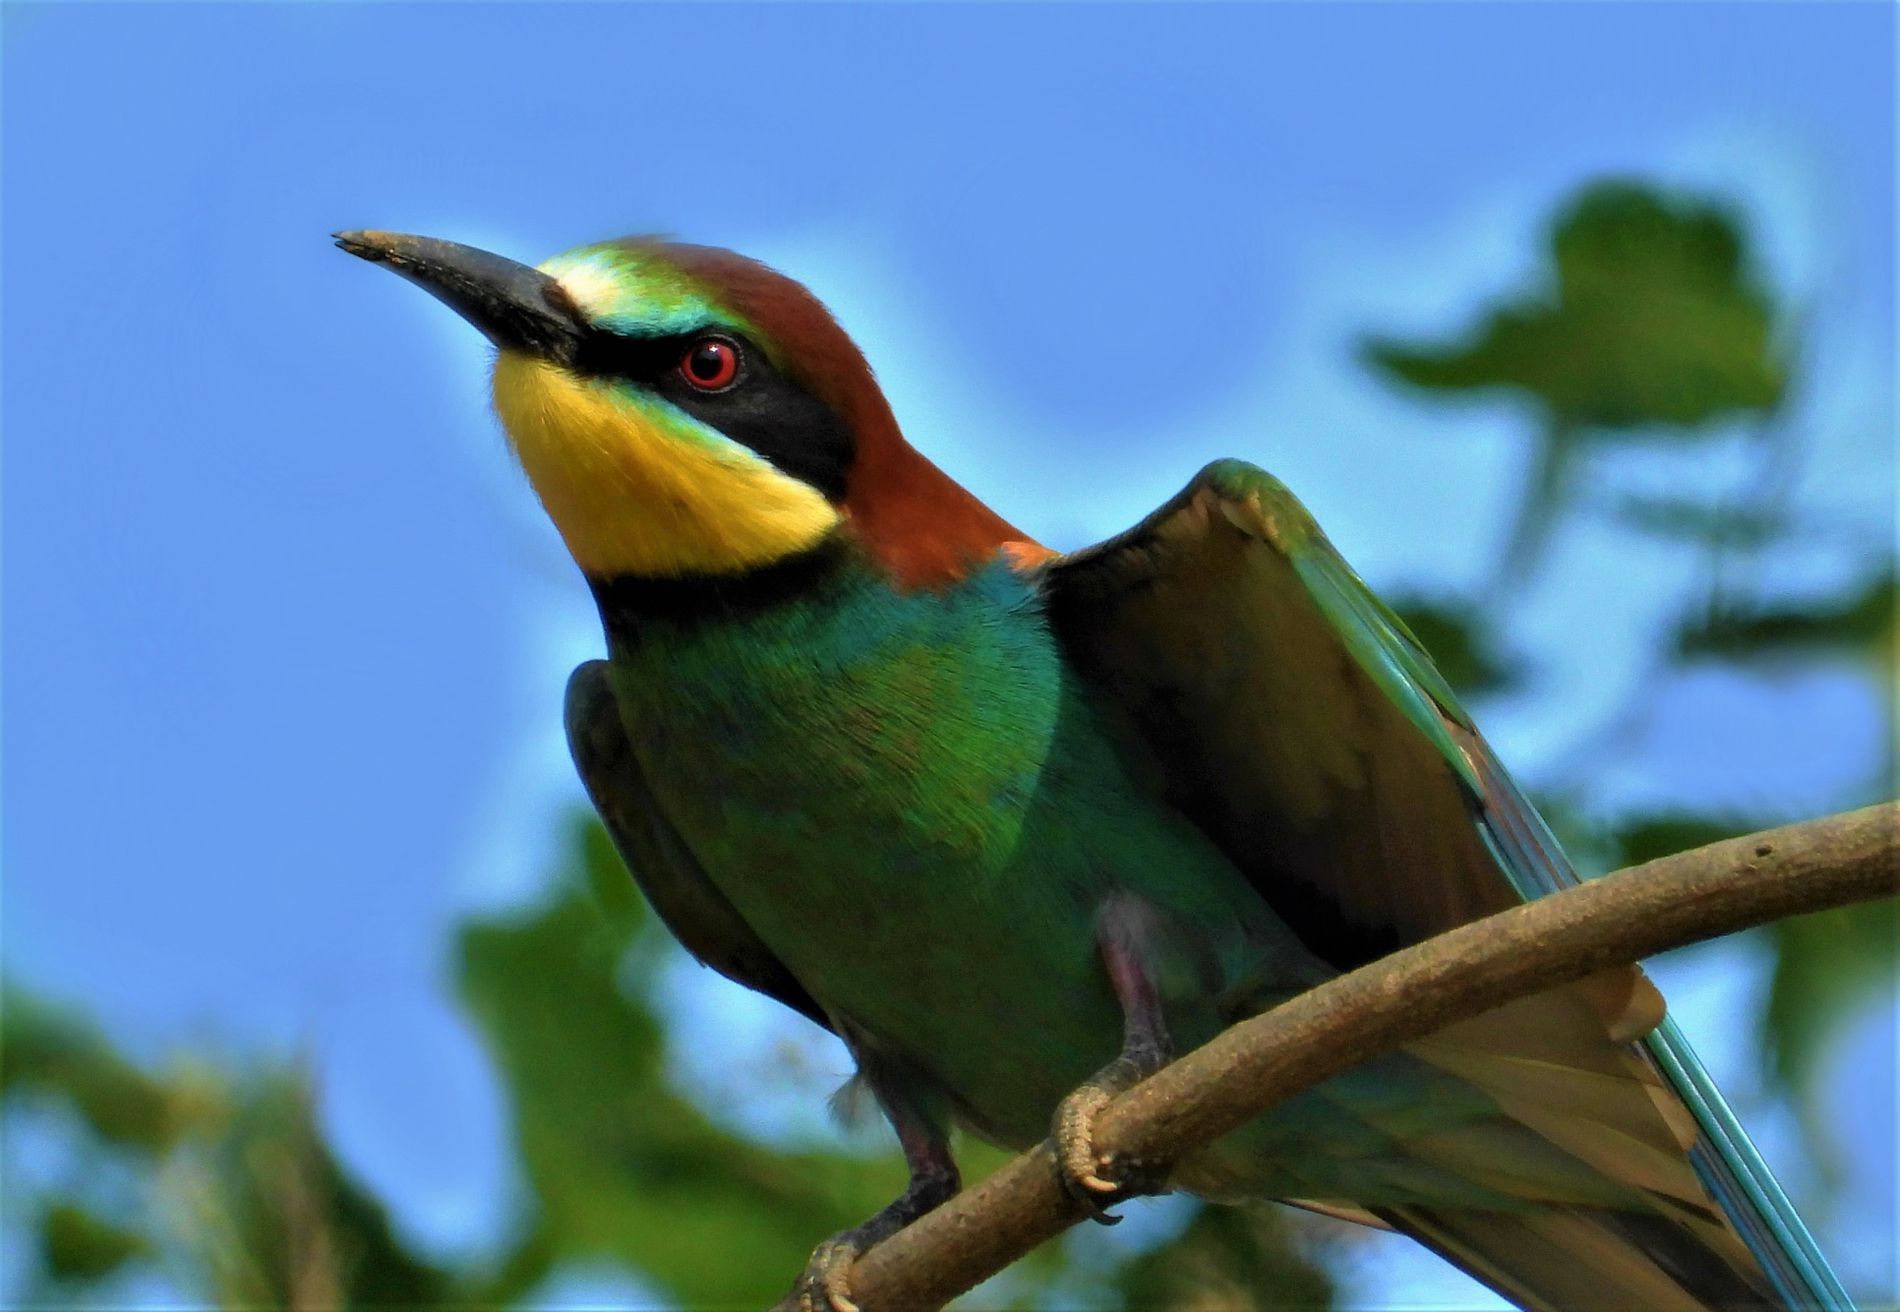
European Bee-eater
The photo shows a brightly colored European bee-eater, with its strong beak, perched on a branch and looking up. The background is blurry, with some trees visible under a clear sky.
A Close shot shows a bee-eater. The lighting is bright and soft, casting a glow on the bird's body, revealing the details of its feathers. The bird's vibrant, varied colors highlight its beauty in nature. The background is blurry, creating a clear focus on the bird. The overall atmosphere of the image is calm and contemplative.
Labels: Animal, Bee Eater, Bird, Beak, Branch, Blurry Background
Camera: NIKON CORPORATION COOLPIX P1000
Aperture: F8
Exposure: 1/500 sec
ISO: 320
Focal length: 646.8 mm